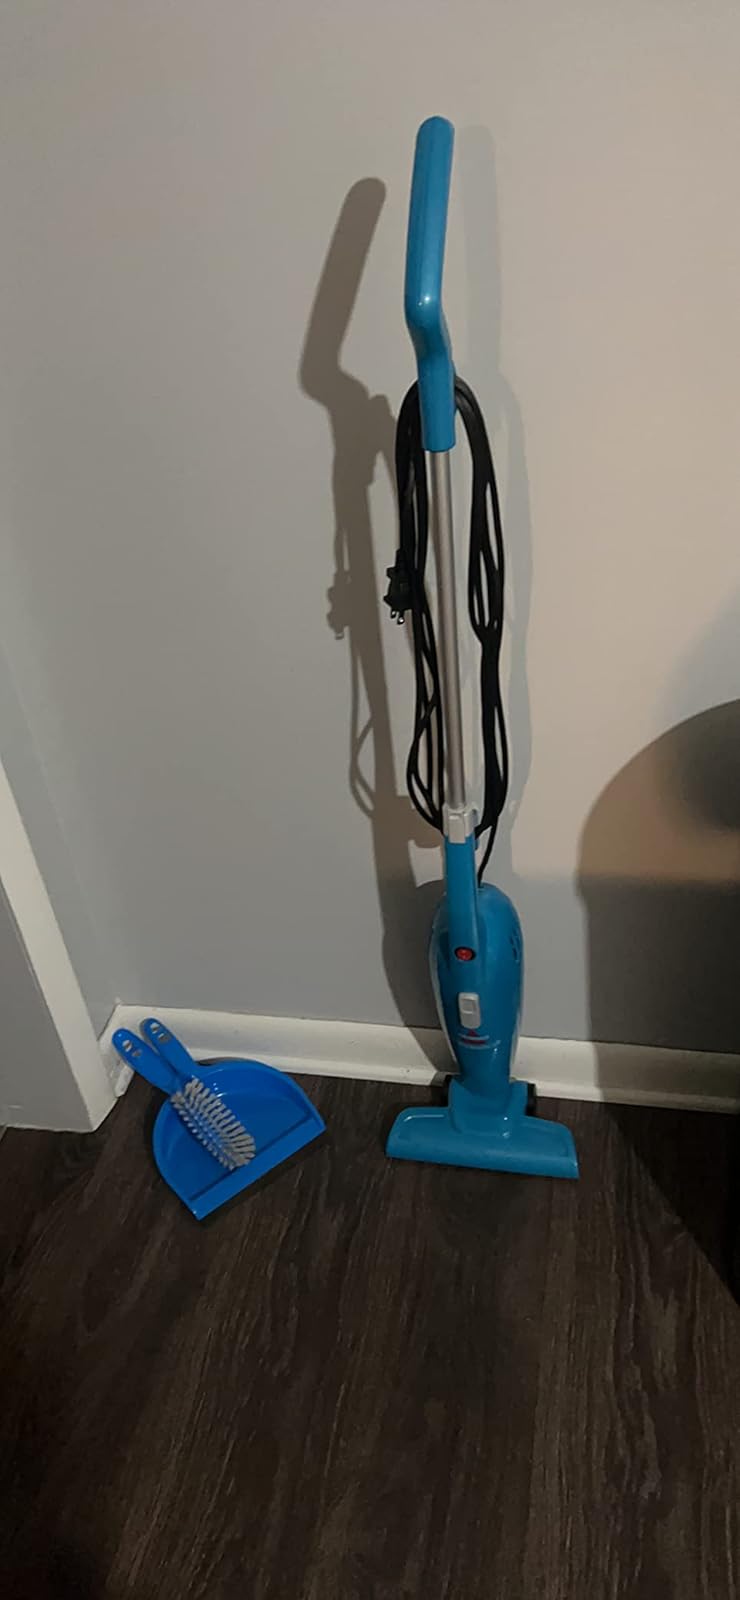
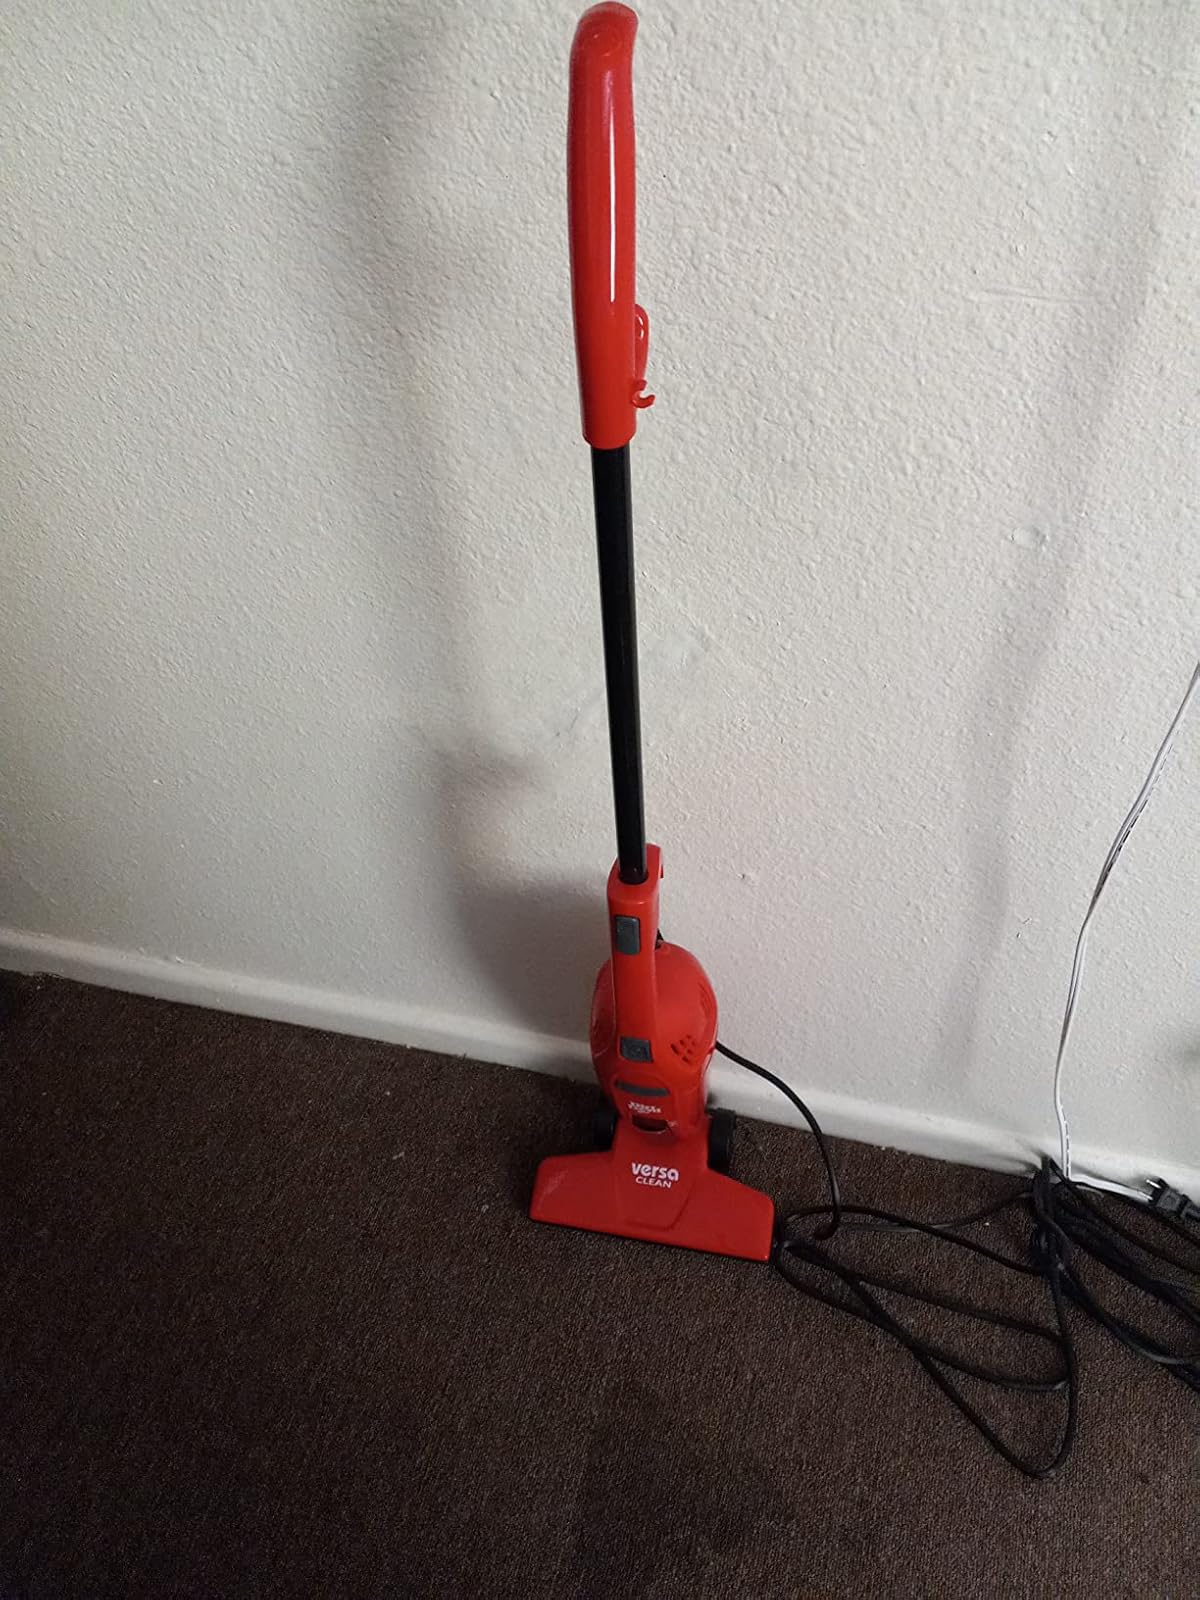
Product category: items_vacuum
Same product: no